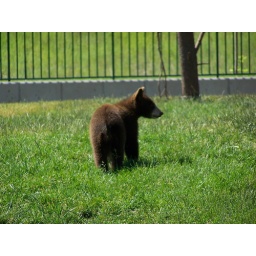
A baby black bear in Bear Country USA.